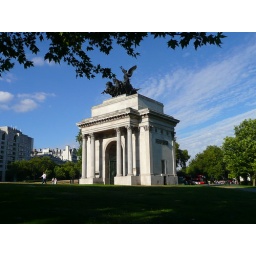
A fleeting bit of bright blue sky makes for a great backdrop to this landmark near the hotel.